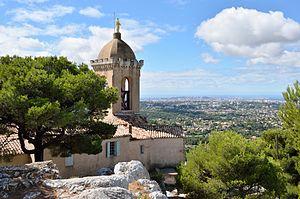
Chapelle Notre-Dame du Château, à Allauch (Bouches-du-Rhône). Depuis le sommet, la vue s'étend jusqu'à l'archipel du Frioul. This building is inscrit au titre des Monuments Historiques. It is indexed in the Base Mérimée, a database of architectural heritage maintained by the French Ministry of Culture,
La chapelle Notre-Dame-du-Château est une chapelle située à Allauch, en France. Elle a aussi été appelée Notre-Dame-de-Belvézer, ou de Beauvoir.
Cet article recense les monuments historiques des Bouches-du-Rhône, en France.